Neo-Babylonian Empire

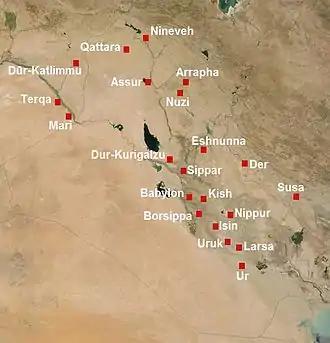
Locations of several major Mesopotamian cities

Early in the reign of the Neo-Assyrian king Sinsharishkun, the southern official or general Nabopolassar revolted amid ongoing political instability in Assyria, caused by an earlier brief civil war between Sinsharishkun and the general Sin-shumu-lishir. In 626 BC, Nabopolassar assaulted and successfully seized the cities of Babylon and Nippur. Sinsharishkun's response was quick and decisive; by October of that year the Assyrians had recaptured Nippur and besieged Nabopolassar at the city of Uruk. However, Sinsharishkun failed to capture Babylon, and Nabopolassar endured the siege of Uruk, repulsing the Assyrian army.